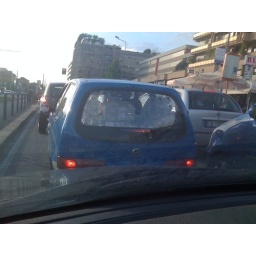
Water in the bottles in the car [1/2]